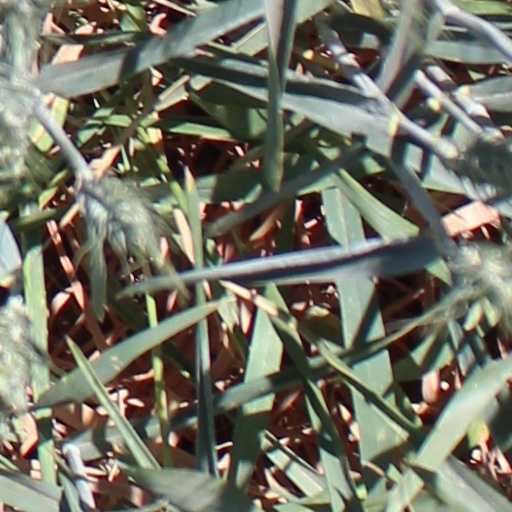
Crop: wheat